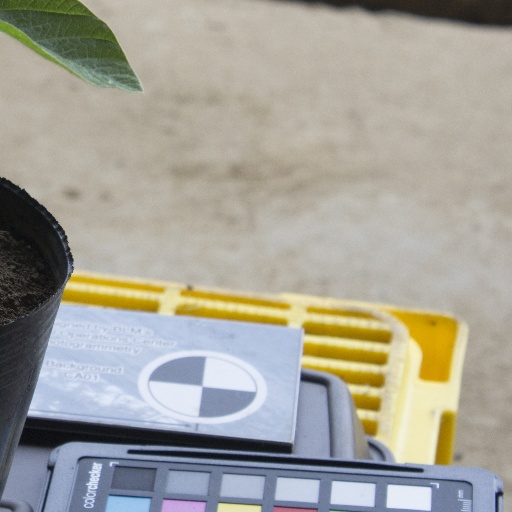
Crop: soybean